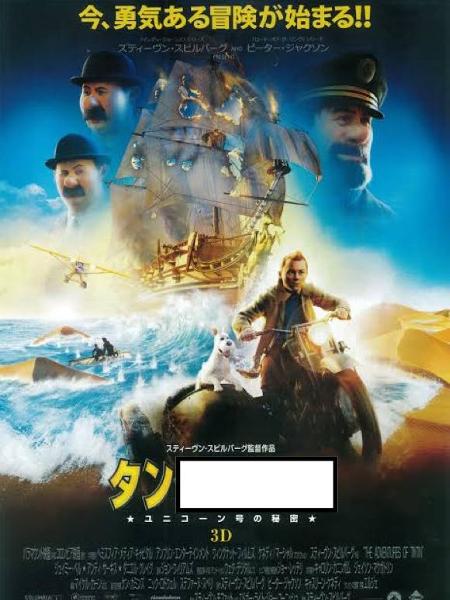
回答: キョリソウ